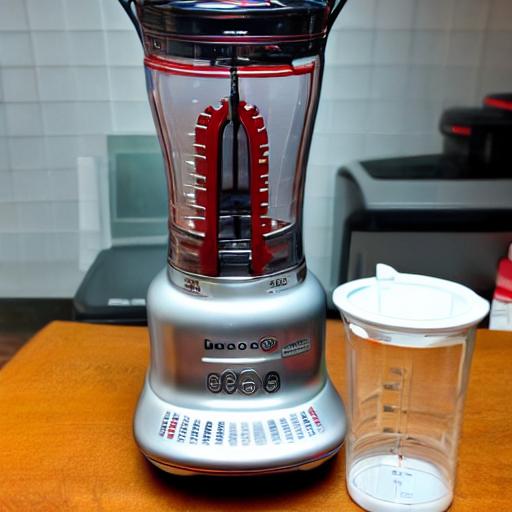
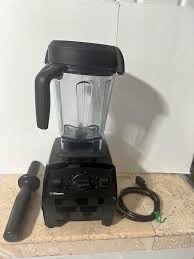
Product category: items_blender
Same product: no